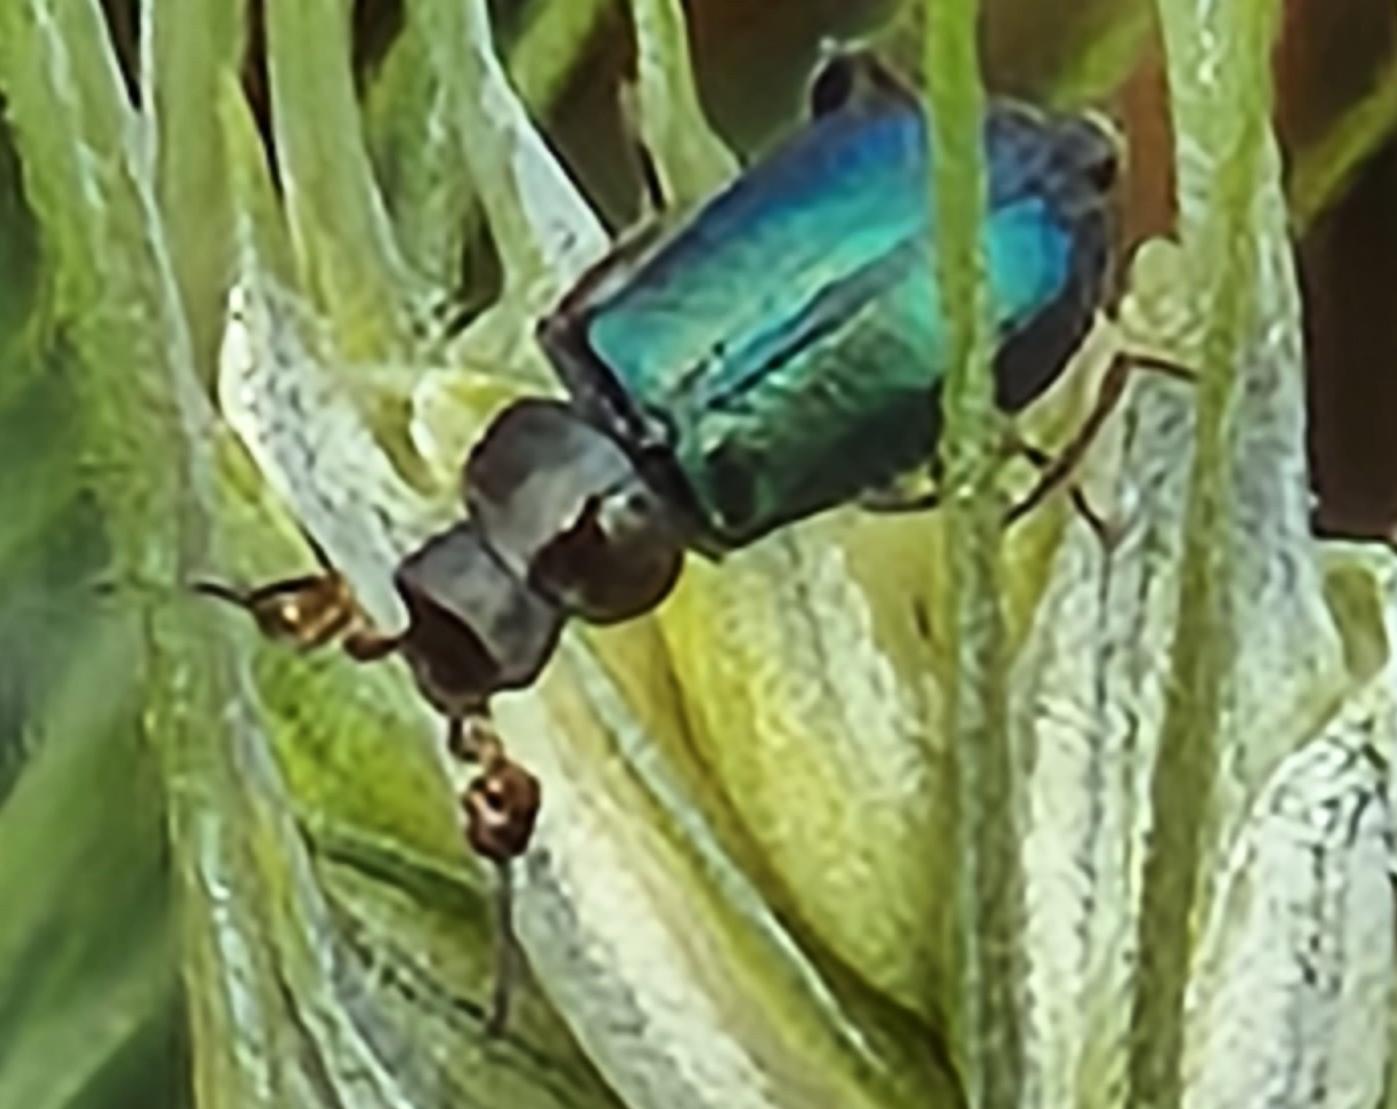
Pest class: predators